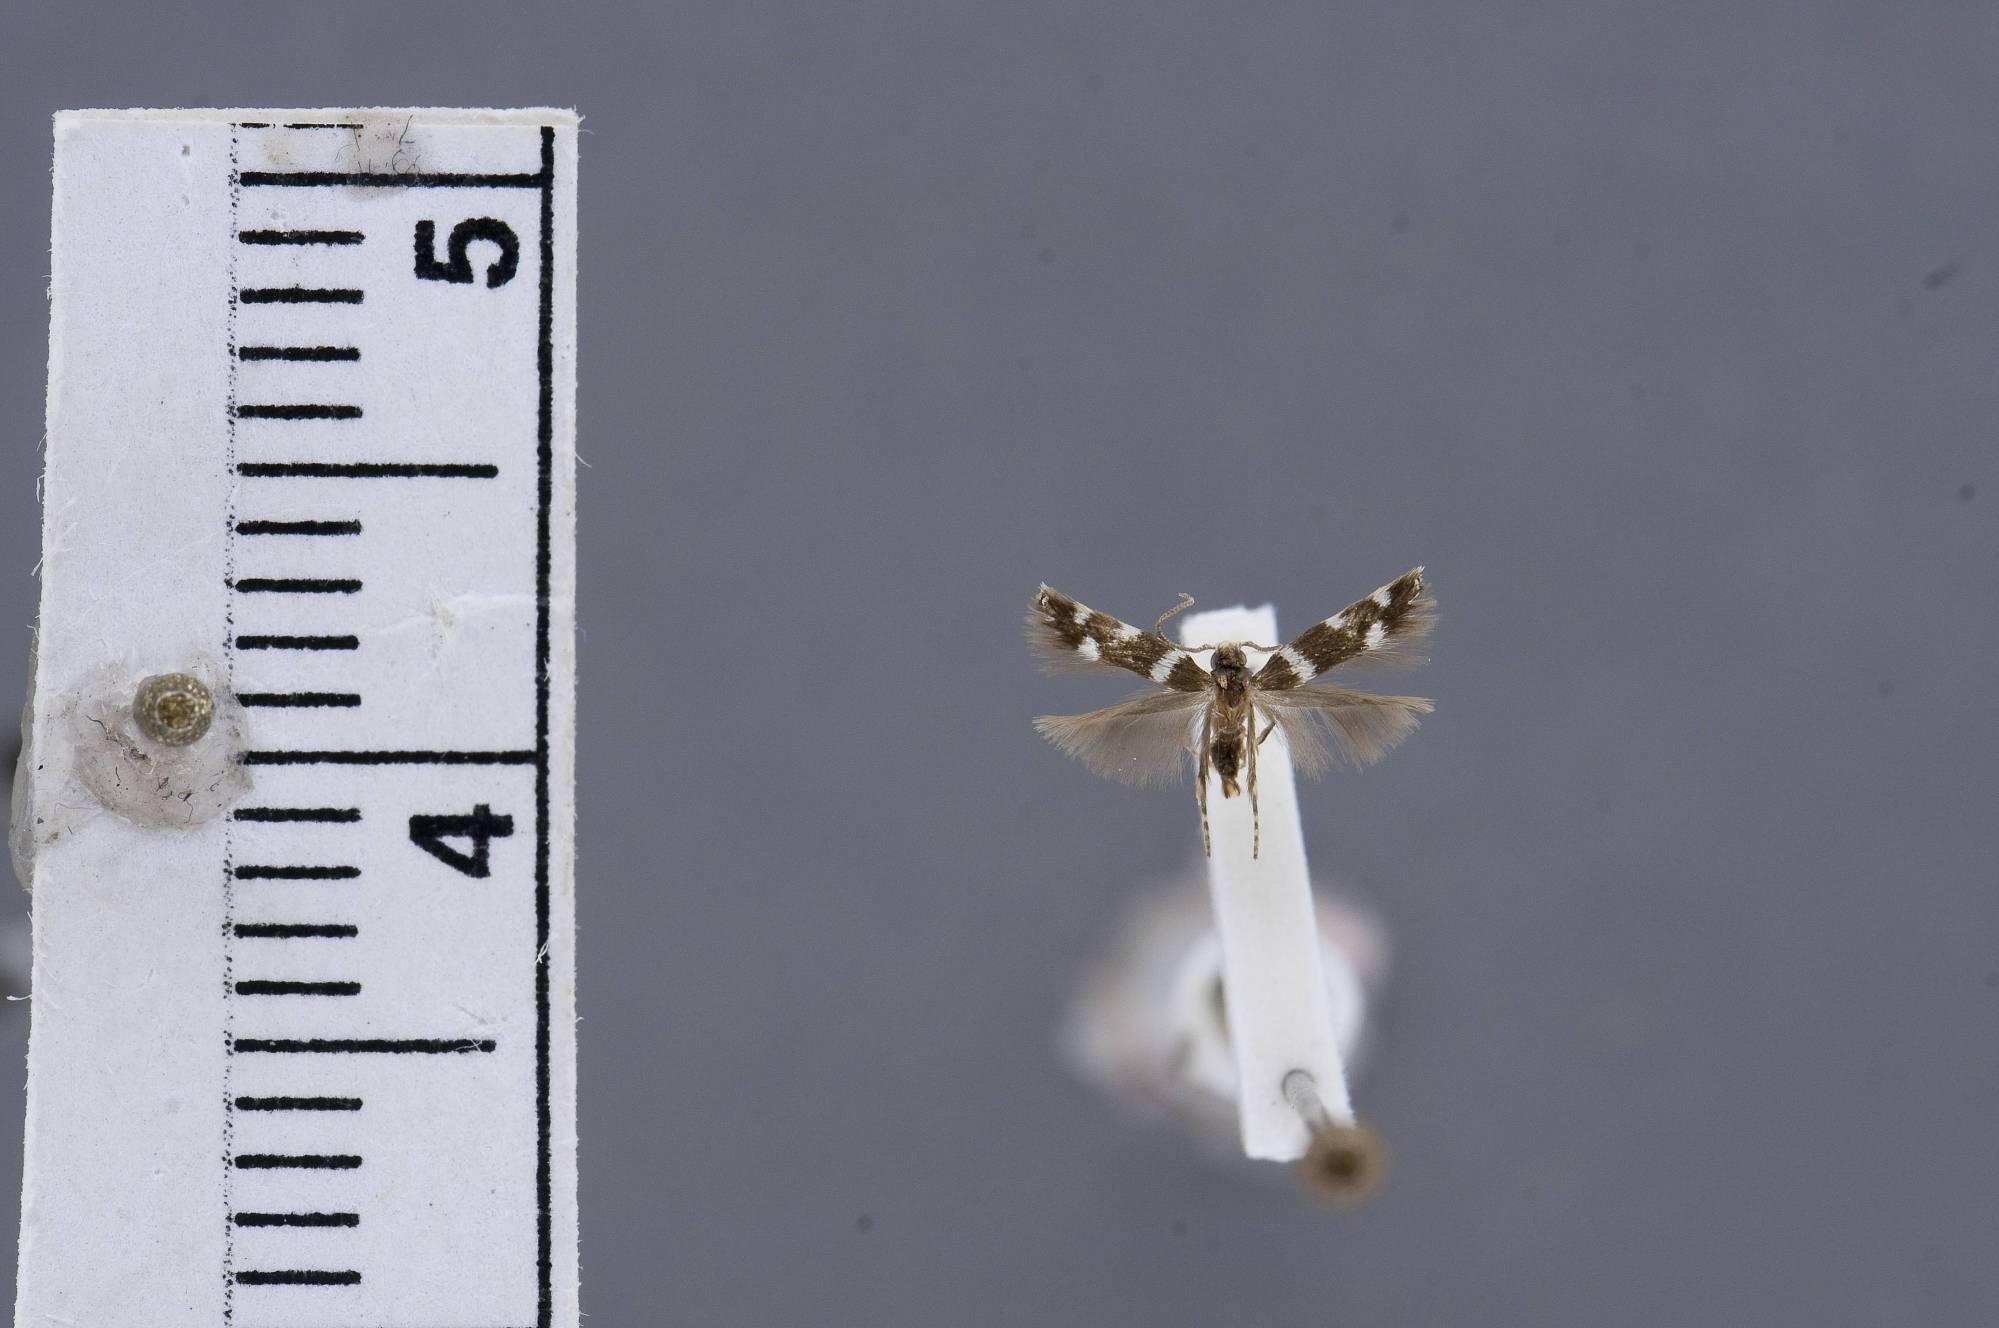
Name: Asymphorodes diamphidius
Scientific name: Asymphorodes diamphidius Clarke, 1986
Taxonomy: Animalia, Arthropoda, Insecta, Lepidoptera, Glossata, Cosmopterigidae, Cosmopteriginae
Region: J. F. Clarke
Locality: Hiva Oa, Mount Feani, Marquesas Islands, French Polynesia, France
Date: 1 Mar 1968